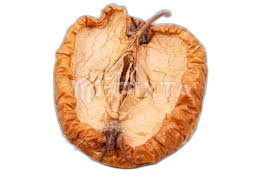
Waste category: biological